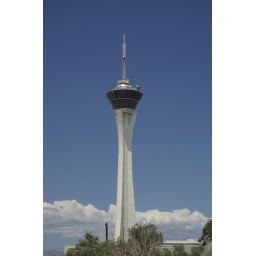
The tallest building in Las Vegas; containing four thrilling attractions. The top part of the tower is the attraction Big Shot.